Cancelleria Reliefs

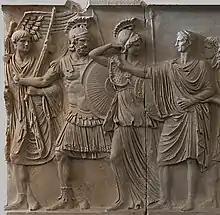
Detail: left end of Panel A. Mars, Minerva and Roma urge the emperor (Domitian/Nerva) to action.

The Cancelleria Reliefs depict events from the life of Domitian and the history of the Flavian dynasty, which was founded by Domitian's father Vespasian in 69 AD. The content of the works has dated their creation to at least 83. As a source of historical information, the reliefs are thought to have been part of a propaganda effort to legitimize the rule of the Flavian dynasty.